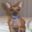
Label: dog